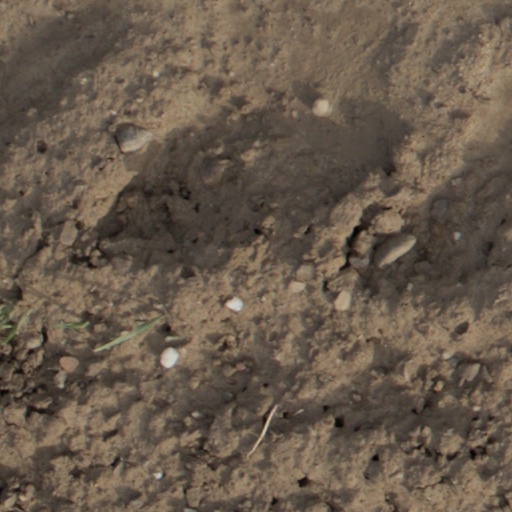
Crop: wheat